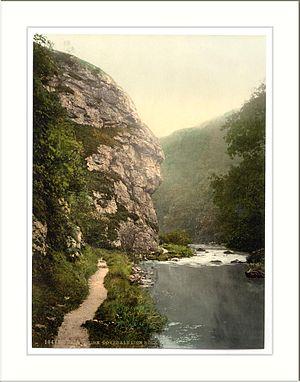
Dovedale est un site touristique du parc national de Peak District, dans le Derbyshire, propriété du National Trust. Ses formations rocheuses calcaires, baptisées Dovedale Castle, Twelves Apostles, Lionshead rock, Thorpe Cloud, et ses grottes creusées par l'érosion, célèbres dès le XVIIᵉ siècle, attirent un million de visiteurs par an. Il s'agit d'une partie, longue d'environ 5 km et particulièrement pittoresque, de la vallée de la Dove, entre Wolfscore Hill au nord et Thorpe Cloud et Bunster Hill au sud.